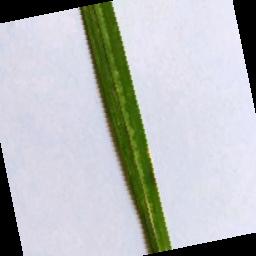
Label: Rice___Brown_Spot